Interstate 44 in Oklahoma

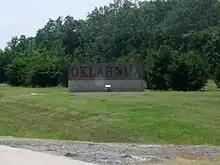
I-44 westbound as it enters Oklahoma near Joplin, Missouri

I-44 crosses the Red River near Burkburnett, Texas. It enters the state on a mostly north–south alignment. The route is toll-free until exit 5, which is the last free exit before the start of the southern section of the H. E. Bailey Turnpike. At exit 30, the tolls end, and I-44 becomes a non-tolled highway again through Lawton and Fort Sill until exit 46. The northern section of the H. E. Bailey Turnpike carries I-44 north, serving Chickasha before ending at US-62 (exit 107) in Newcastle.